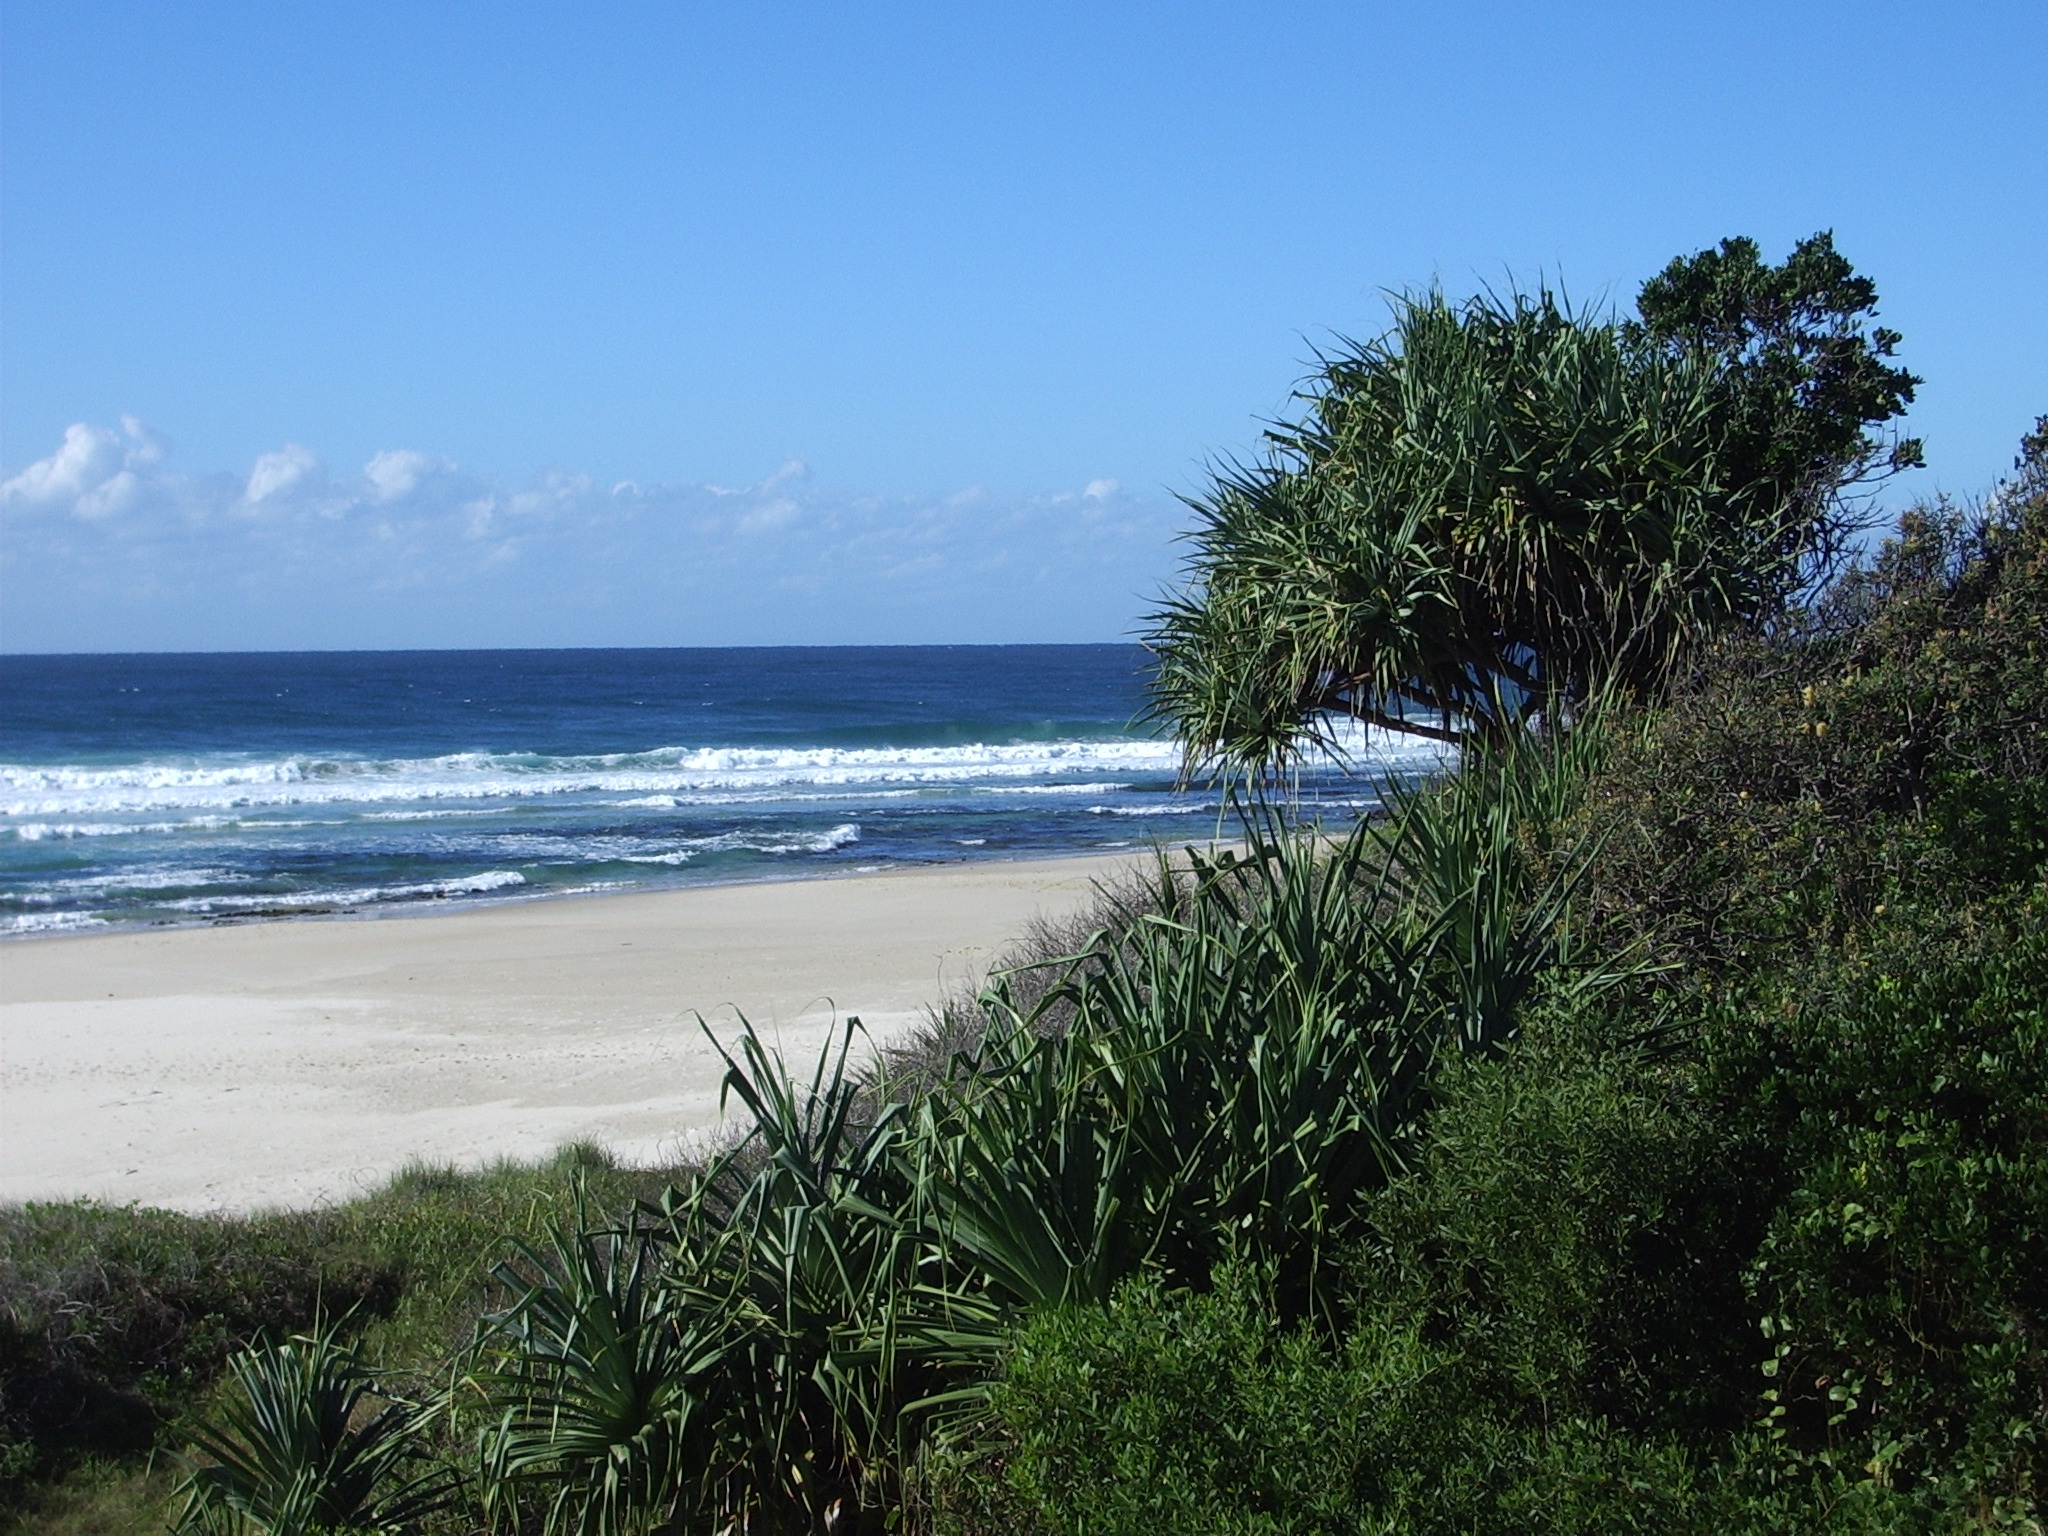
beach, landscape, sea, coast, water, ocean, sky, shore, summer, vacation, travel, cove, paradise, tropical, seascape, scenery, bay, tourism, terrain, body of water, sunny, exotic, habitat, tropics, cape